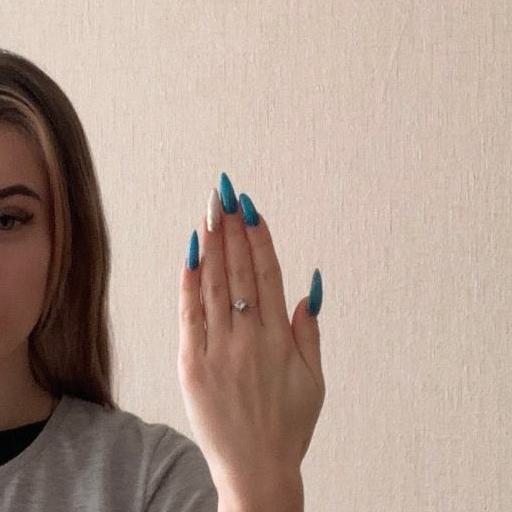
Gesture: stop_inverted